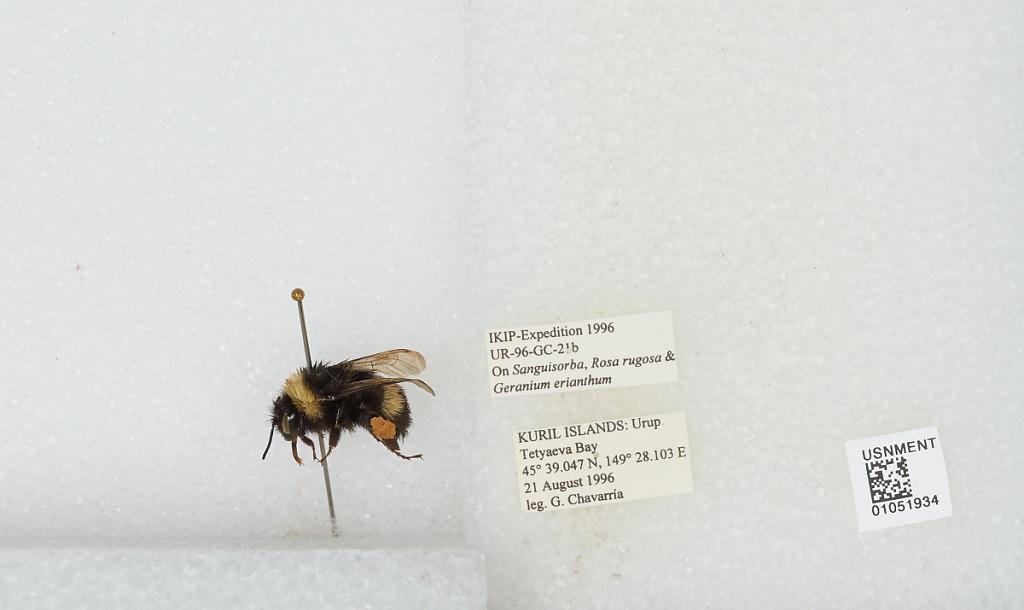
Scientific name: Bombus sp.
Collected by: G. Chavarria
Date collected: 1996-8-21
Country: Russia
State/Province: Sakhalin
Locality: Urup Island, Tetyaeva Bay, Kuril Islands
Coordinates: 45.6508, 149.468